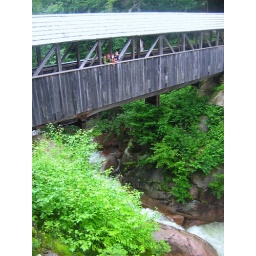
covered bridge was built over a fallen tree across the gorge!